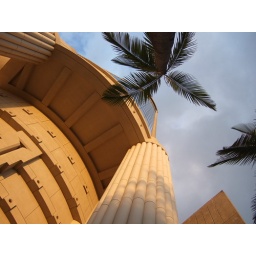
179/365 - golden sunlight on harbor court building in downtown honolulu